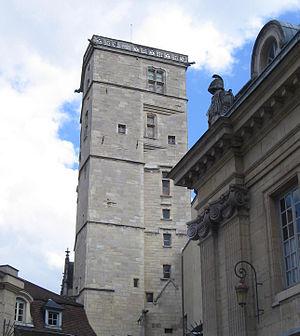
Dijon
La Tour Philippe le Bon du Palais des ducs de Bourgogne de Dijon en Côte-d'Or est une tour de style Classique et Renaissance du XVᵉ siècle sous le duc de Bourgogne Philippe le Bon.
Dijon est une commune française, préfecture du département de la Côte-d'Or et chef-lieu de la région Bourgogne-Franche-Comté. Elle se situe entre le bassin parisien et le bassin rhodanien, sur l'axe Paris-Lyon-Méditerranée, à 310 kilomètres au sud-est de Paris et 190 kilomètres au nord de Lyon.